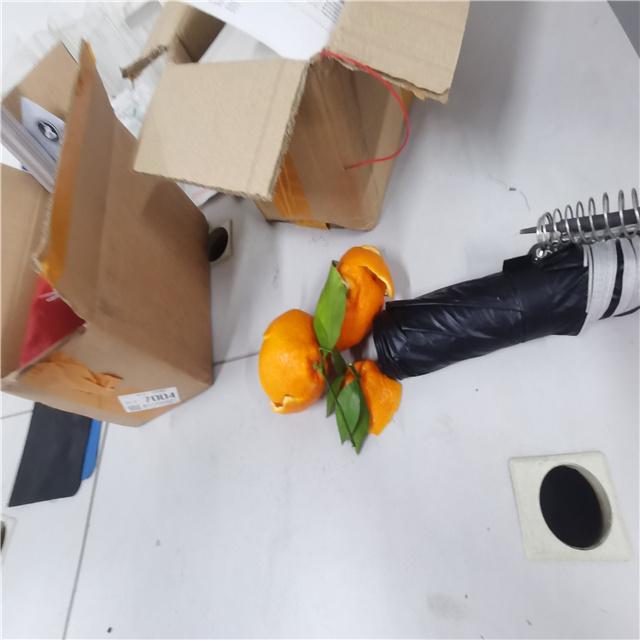
Label: peels